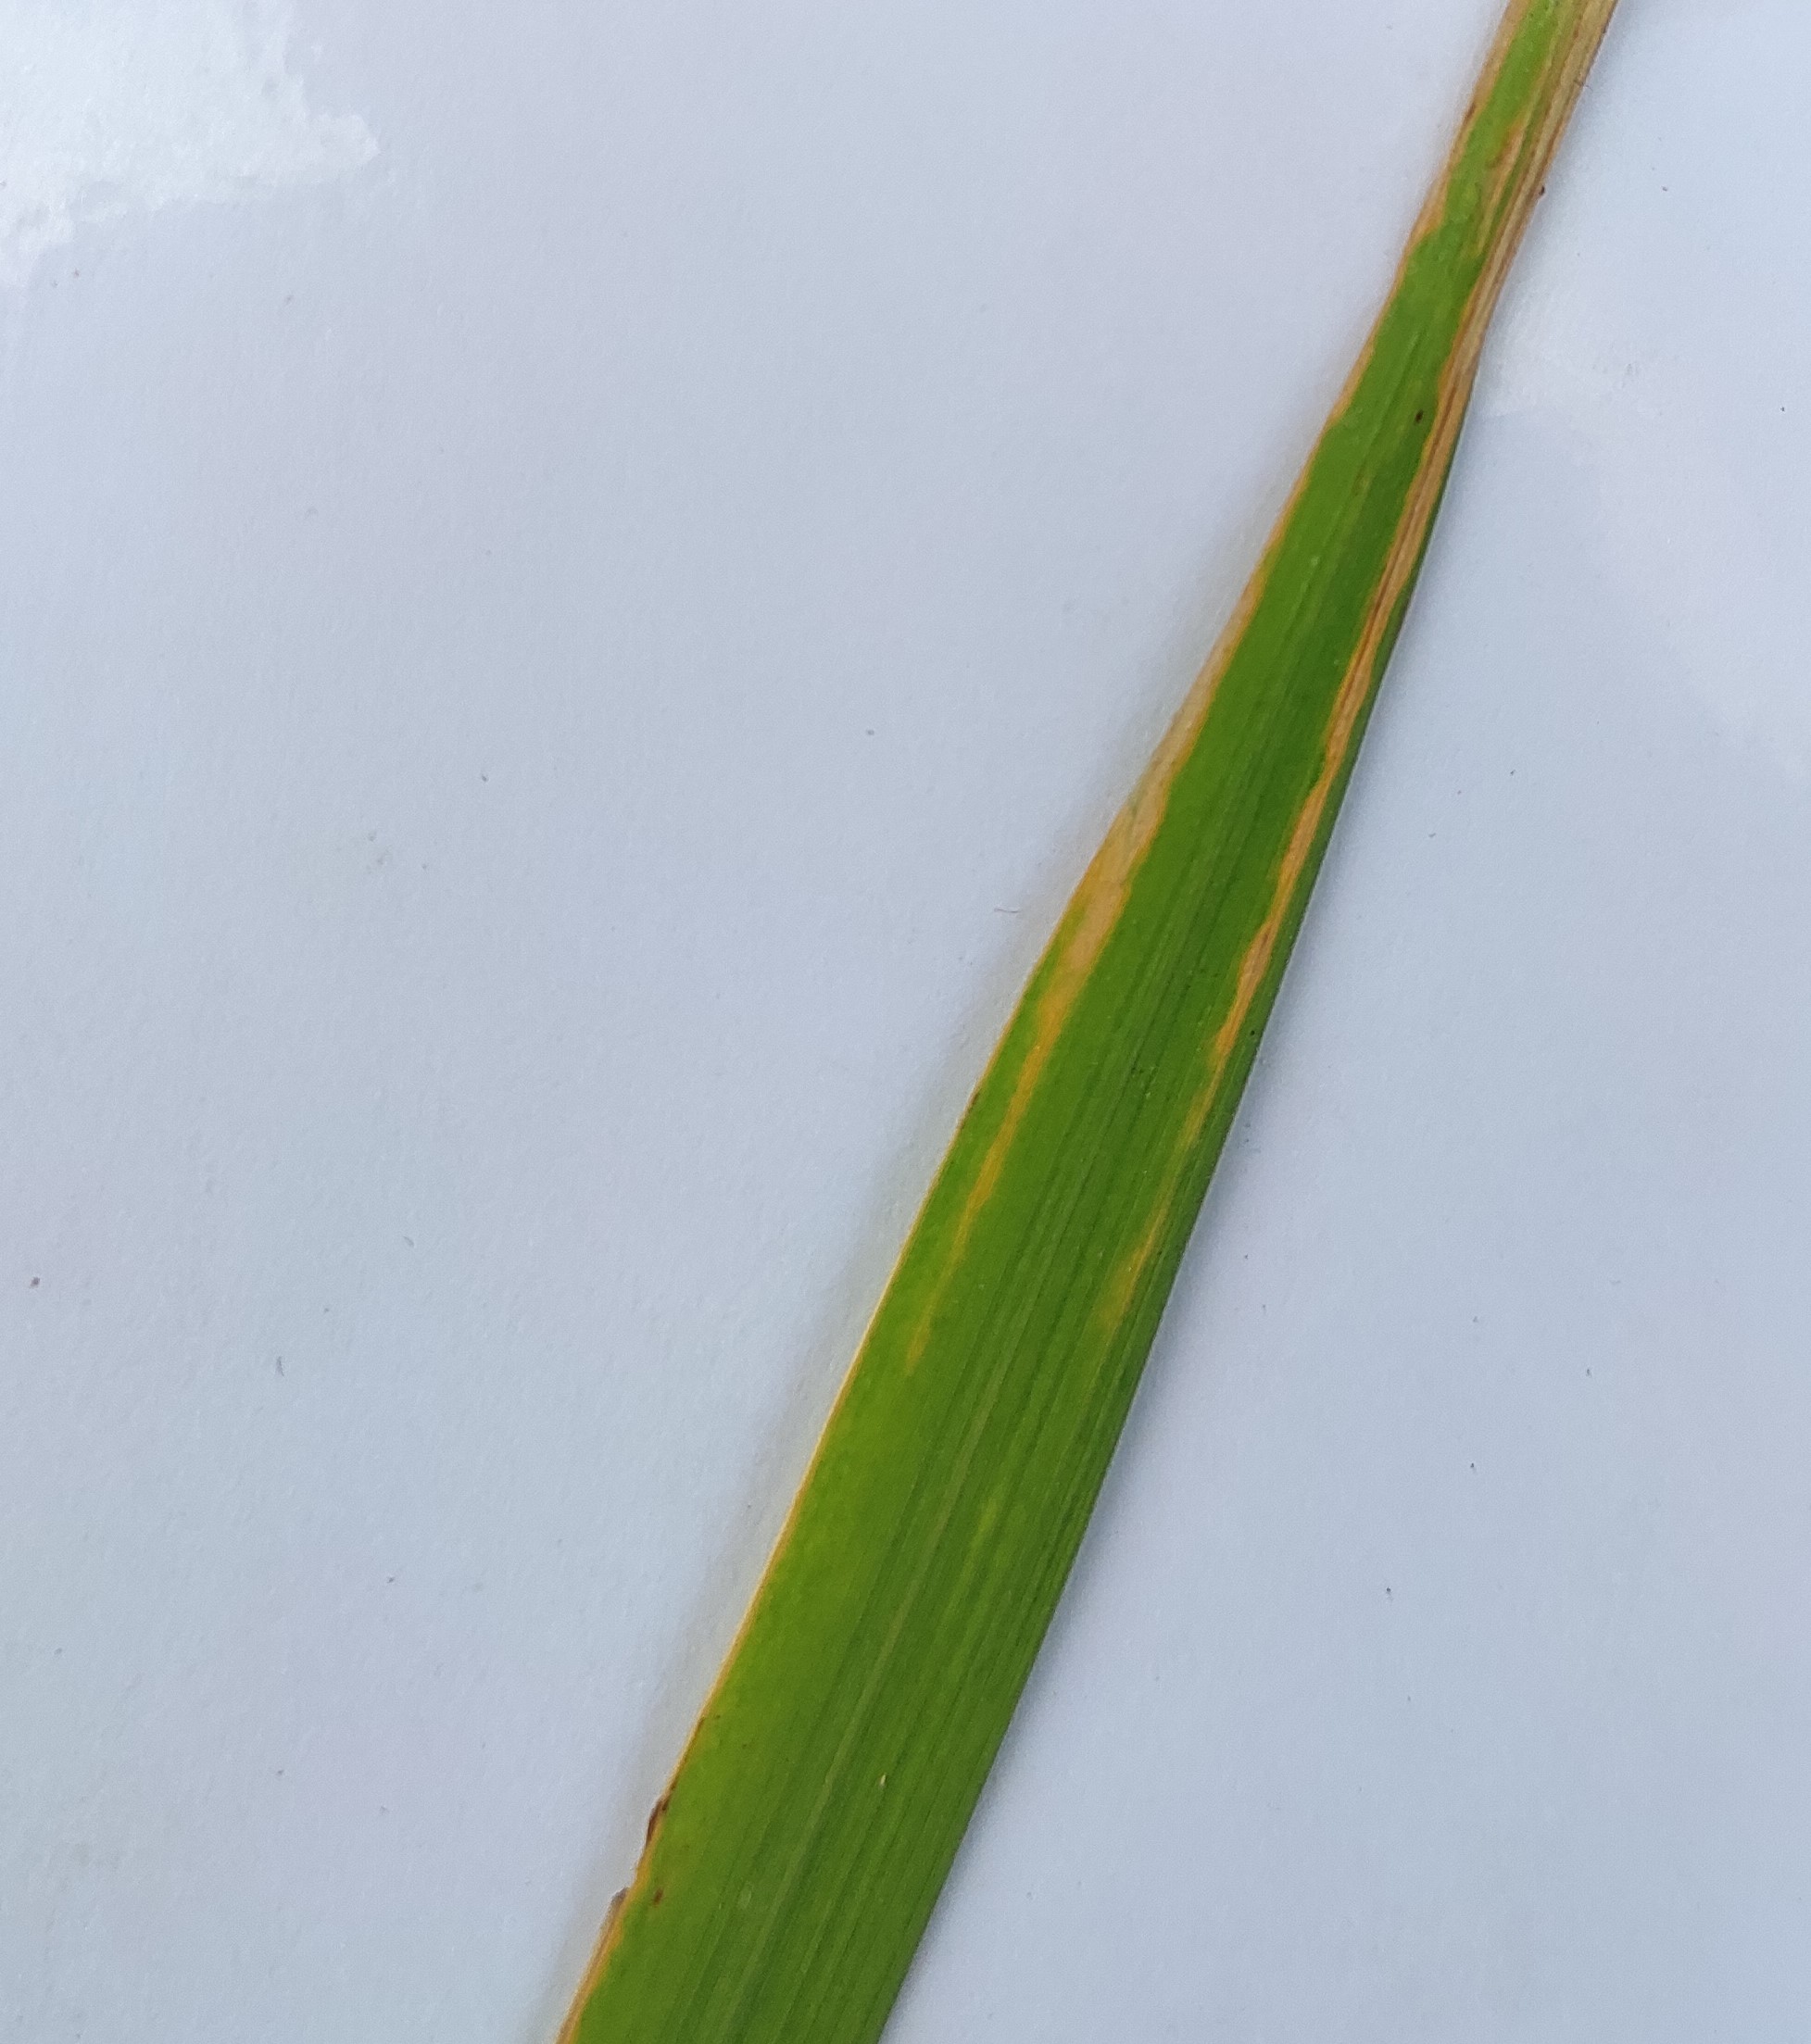
Label: Rice Stripes